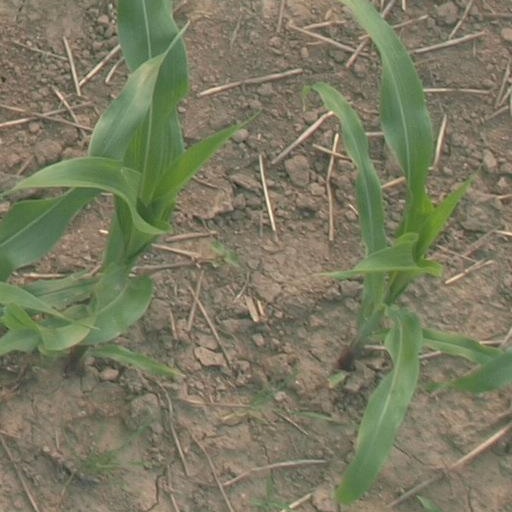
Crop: maize; corn